Heat flux sensor

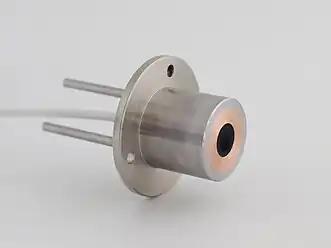
Gardon or Schmidt Boelter gauge showing the instrument main components: metal body, black sensor, water cooling pipe in and out, mounting flange, and cable. Dimensions: diameter housing is 25mm. Photo shows model SBG01.

In a world ever more concerned with saving energy, studying the thermal properties of buildings has become a growing field of interest. One of the starting points in these studies is the mounting of heat flux sensors on walls in existing buildings or structures built especially for this type of research. Heat flux sensors mounted to building walls or envelope component can monitor the amount of heat energy loss/gain through that component and/or can be used to measure the envelope thermal resistance, R-value, or thermal transmittance, U-value.